List of township-level divisions of Hubei

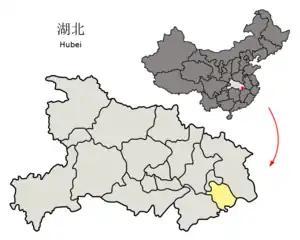
Location of Huangshi in the province

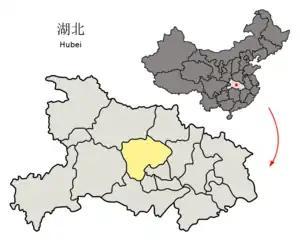
Location of Jingmen in the province

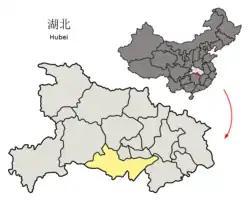
Location of Jingzhou in the province

The only economic and technological development zone is Tian'ezhou